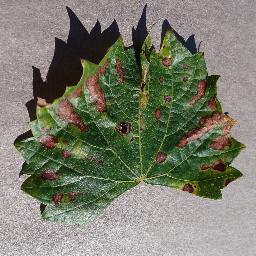
Label: Grape___Esca_(Black_Measles)